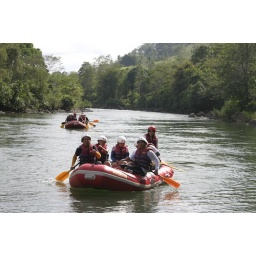
Calm water make you wonder what's under the river bed